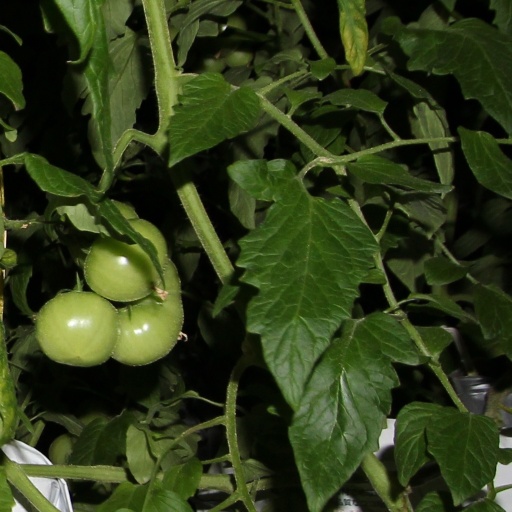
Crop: tomato